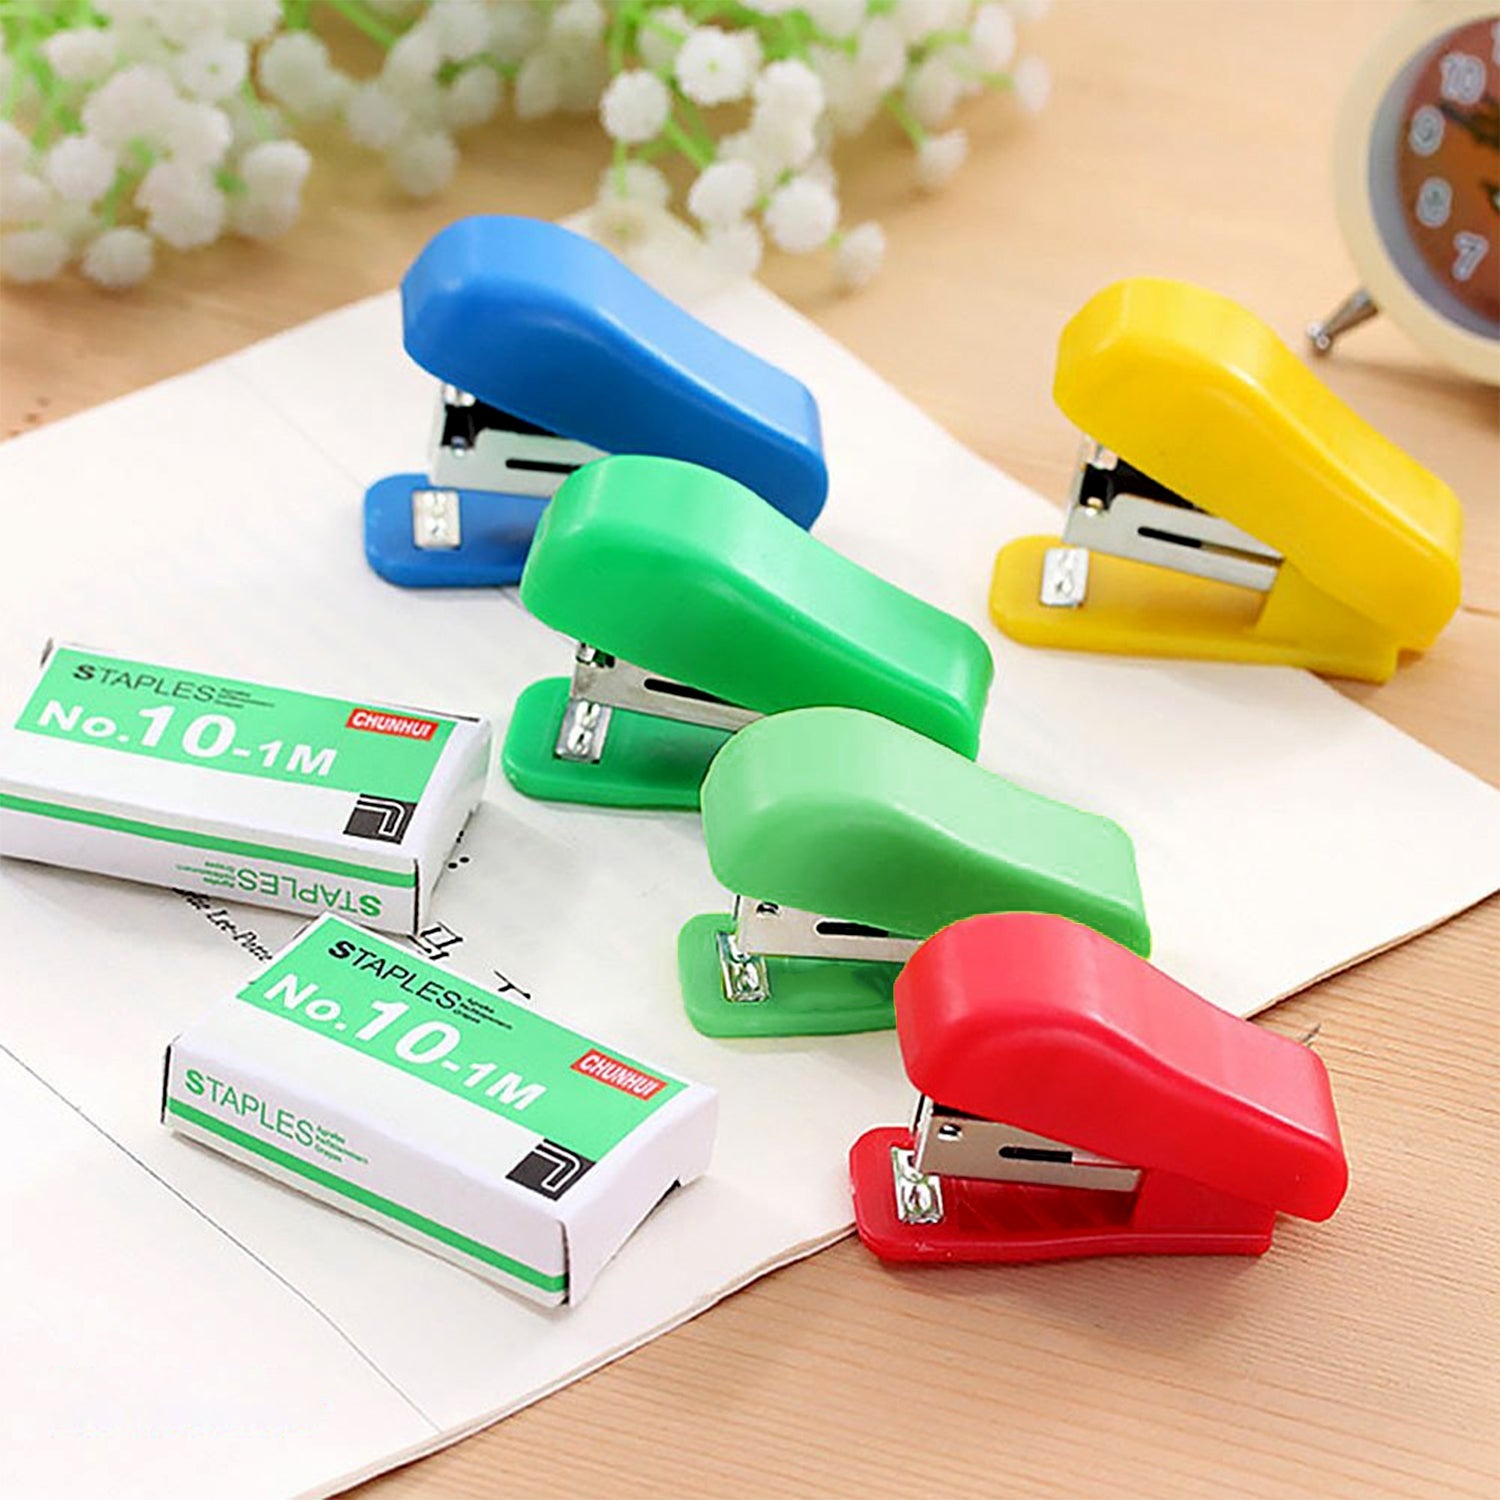
Mini Stapler Set  with Staples – Assorted Colors | No.10 Staplers with Pins (20 pcs Set)
20 Pcs Mini Stapler Set with Staples – Assorted Colors | No.10 Staplers with Pins | Office & School Stationery Kit (One Pin In One Box) Description: Organize your workspace in style with this 20-piece Mini Stapler Set , perfect for schools, offices, and home use. This all-in-one stationery set includes 10 colorful mini staplers and 10 boxes of No.10-1M staples , offering both function and fun. Designed for portability, each compact stapler fits comfortably in your hand or pencil case and is capable of stapling up to 12 sheets of paper at once. Whether you’re a student, teacher, office worker, or creative professional, this set ensures you're always prepared to stay neat and efficient. Key Features: Complete 20 Pcs Set – Includes 10 mini staplers and 10 boxes of No.10-1M staples. Bright Assorted Colors – Red, Yellow, Blue, Green – Ideal for color-coded use or gifting. Compact & Lightweight – Portable design fits in pockets, pouches, or drawers. Durable Build – High-quality metal mechanism ensures smooth stapling every time. User-Friendly – Easy top-loading design for quick staple refills. Ready to Use – Comes with staple pins included in each box. Safe for Kids – Blunt ends and small size make it child-friendly under supervision. Ideal For: Schools & Classrooms Offices & Workspaces Home & Personal Organization Return Gifts & Stationery Hampers Crafting & Journaling Projects Specifications: Set Contents : 20 mini staplers + 20 boxes of No.10-1M staple pins Stapler Body : Lightweight yet durable ABS plastic Internal Mechanism : Smooth-action plated metal for reliable stapling Keywords :- Mini Stapler , Stapling Tool , Office Stapler , Small Stapler with Pins , School Stationery, Office Supplies , Student Desk Tools , Colorful Stapler Set , Assorted Color Stapler Collection Dimension:- Volu. Weight (Gm) :- 490 Product Weight (Gm) :- 202 Ship Weight (Gm) :- 490 Length (Cm) :- 25 Breadth (Cm) :- 24 Height (Cm) :- 4
Brand: Apna Plaza
Category: Office Supplies > Office Instruments > Staplers > Mini Staplers